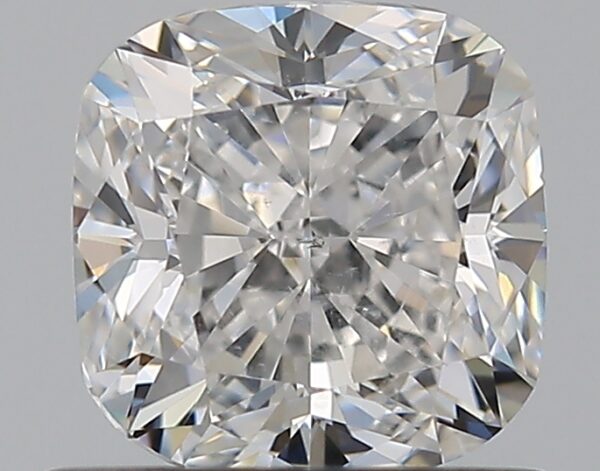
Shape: cushion
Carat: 1
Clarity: SI2
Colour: F
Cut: VG
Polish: EX
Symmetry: VG
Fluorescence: N
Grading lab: GIA
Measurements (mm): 5.41 x 5.38 x 3.85